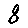
Label: 8